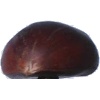
Label: Chestnut 1